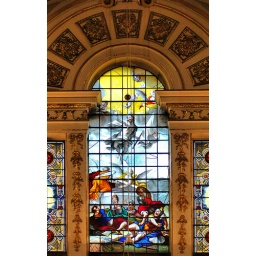
John Anyon   22/3/10. Great Witley Church feature..........One of the ten enamel glass windows made by Joshua Price in 1719